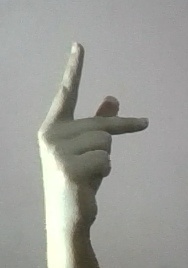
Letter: dha